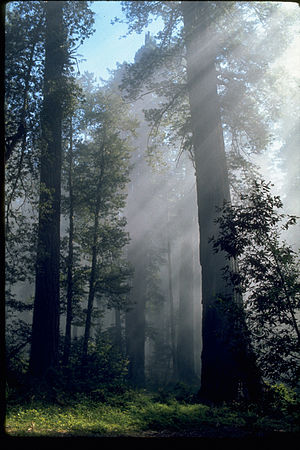
Redwood National Park
Redwood National Park
Redwood Nationalpark er navnet på en række store parkarealer i Californien, USA. Parkerne har et samlet areal på 455 km² og bevarer 45% af den tilbageværende bestand af rødtræer, som er nogle af de højeste træer i verden. Det højeste træ i verden, Hyperion, er 115,5 meter højt og står ligeledes et sted i parkerne. Parkerne er med på UNESCOs Verdensarvsliste.